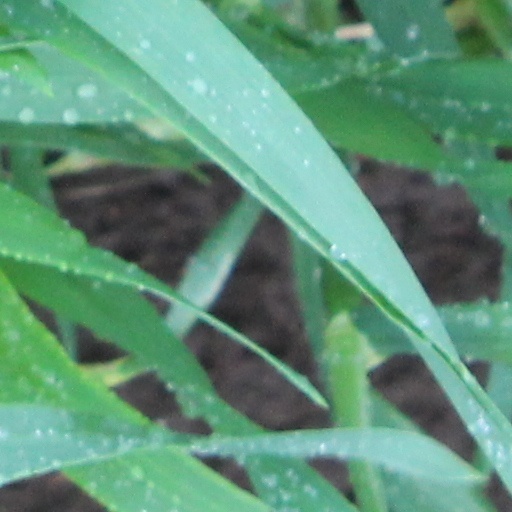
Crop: wheat